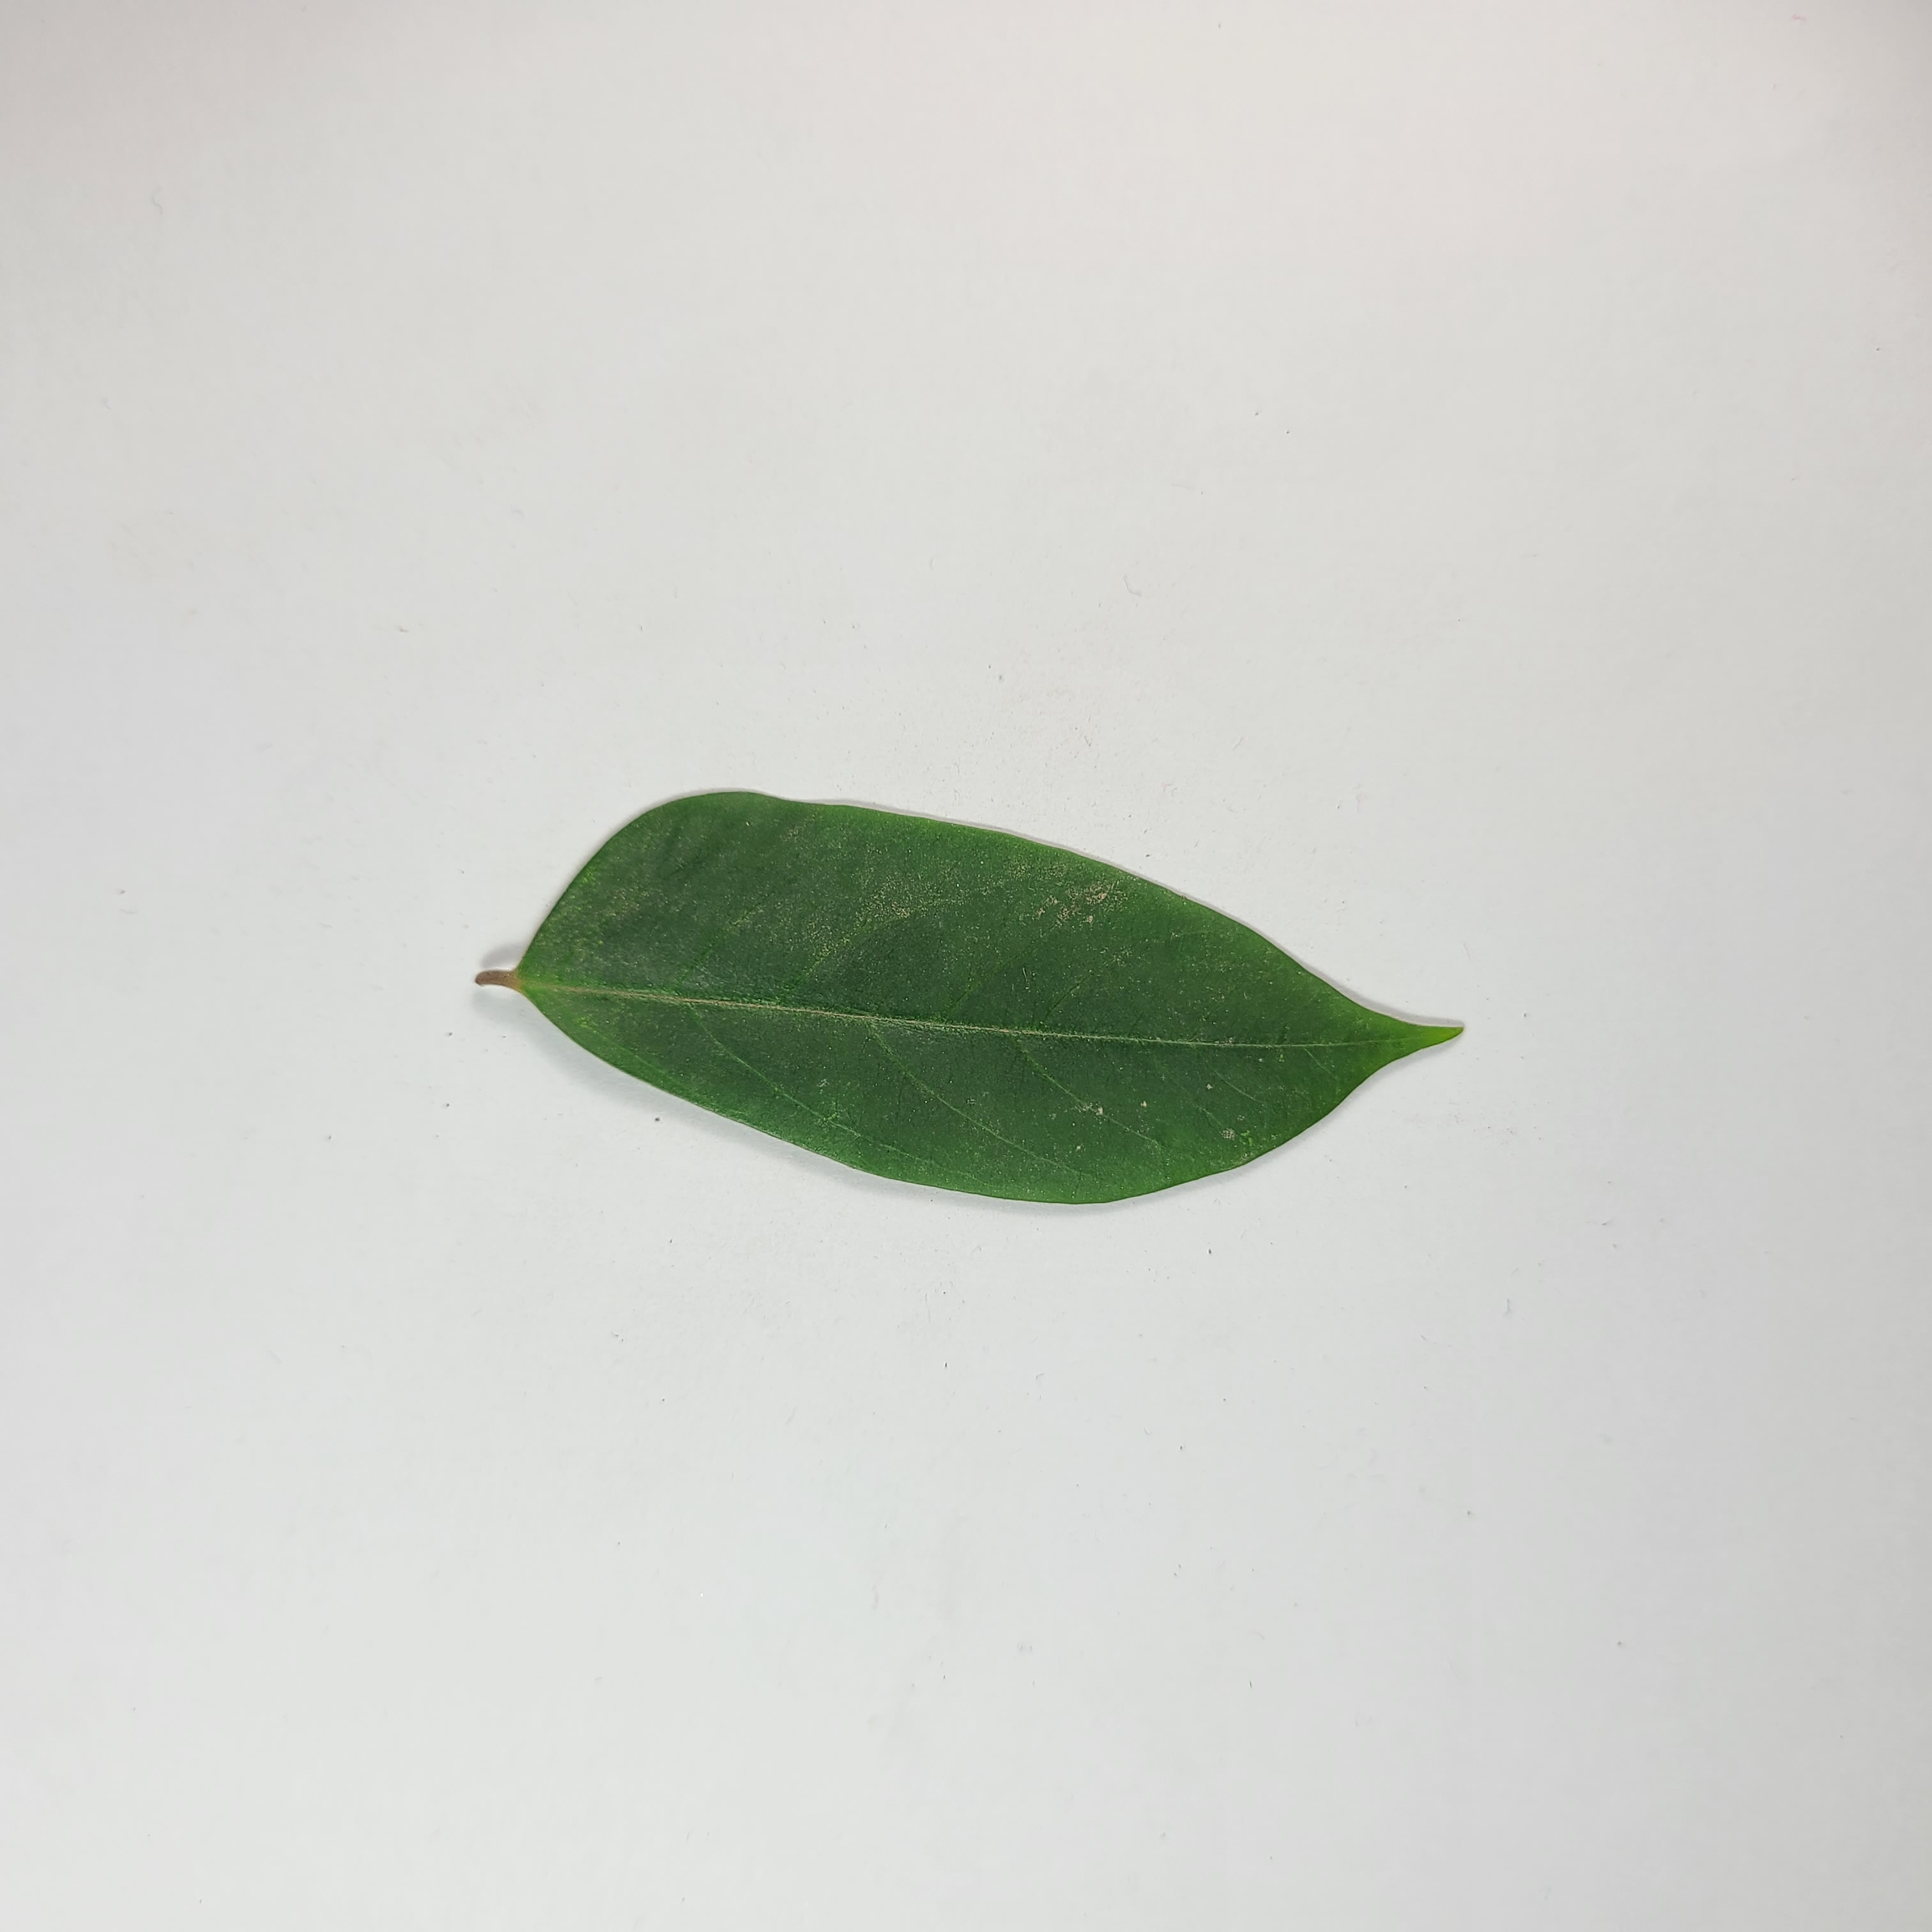
Label: Healthy Leaves